Forces of Nature (1999 film)

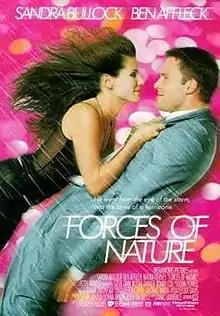
Theatrical release poster

Forces of Nature is a 1999 American romantic comedy film directed by Bronwen Hughes, and starring Ben Affleck and Sandra Bullock alongside Maura Tierney, Steve Zahn, Blythe Danner, and Ronny Cox.